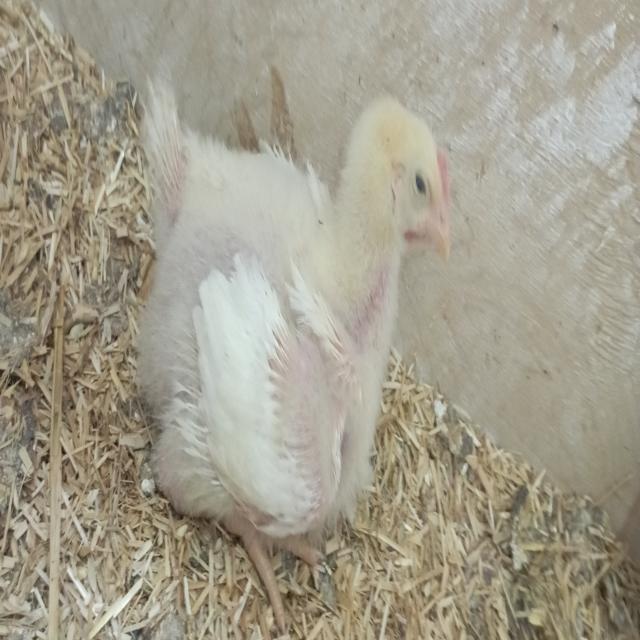
Weight: 620 g